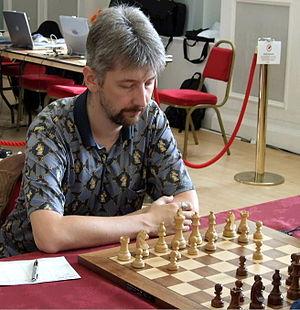
Normunds Miezis est un joueur d'échecs letton né le 11 mai 1971 à Olaine.